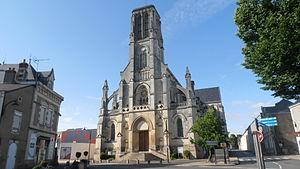
façade de l'église